Cheene Badam

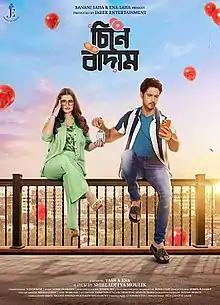

Cheene Badam is a 2022 Indian Bengali language film directed by Shieladitya Moulik. The film is produced by Ena Saha and Banani Saha under the banner of Jarek Entertainment. This film features Yash Dasgupta and Ena Saha in lead roles.